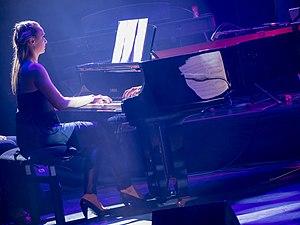
Rossitza Milevska, pianiste, harpiste et chanteuse, sur la scène du Théâtre Intercommunal le Forum, Fréjus, France.
Rossitza Milevska est une musicienne, pianiste, harpiste, chanteuse et compositrice. Elle est une des rares harpistes de jazz.